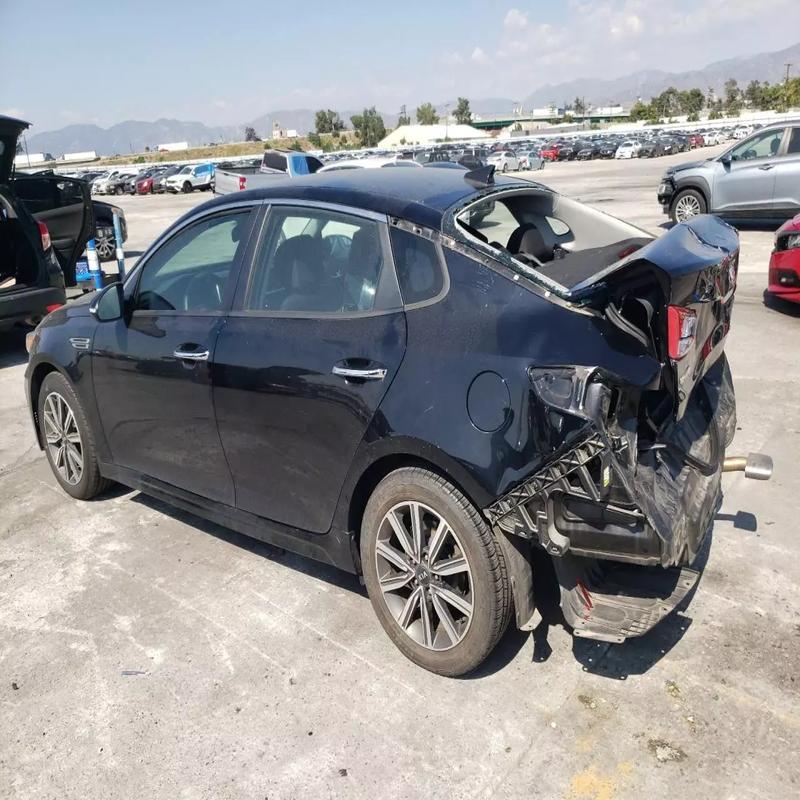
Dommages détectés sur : aile arrière gauche, pare-brise arrière, malle, feu arrière gauche, pare-choc arrière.
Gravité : majeur